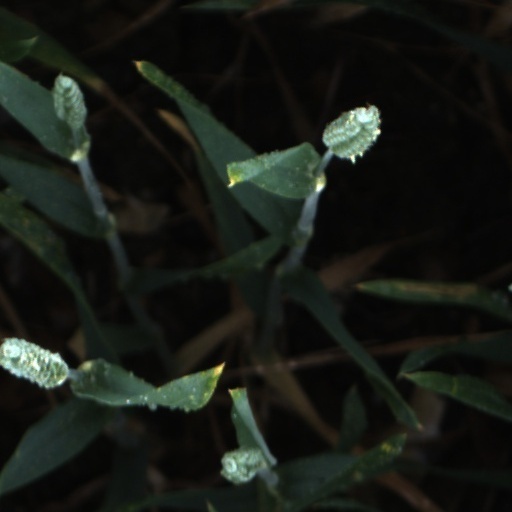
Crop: wheat